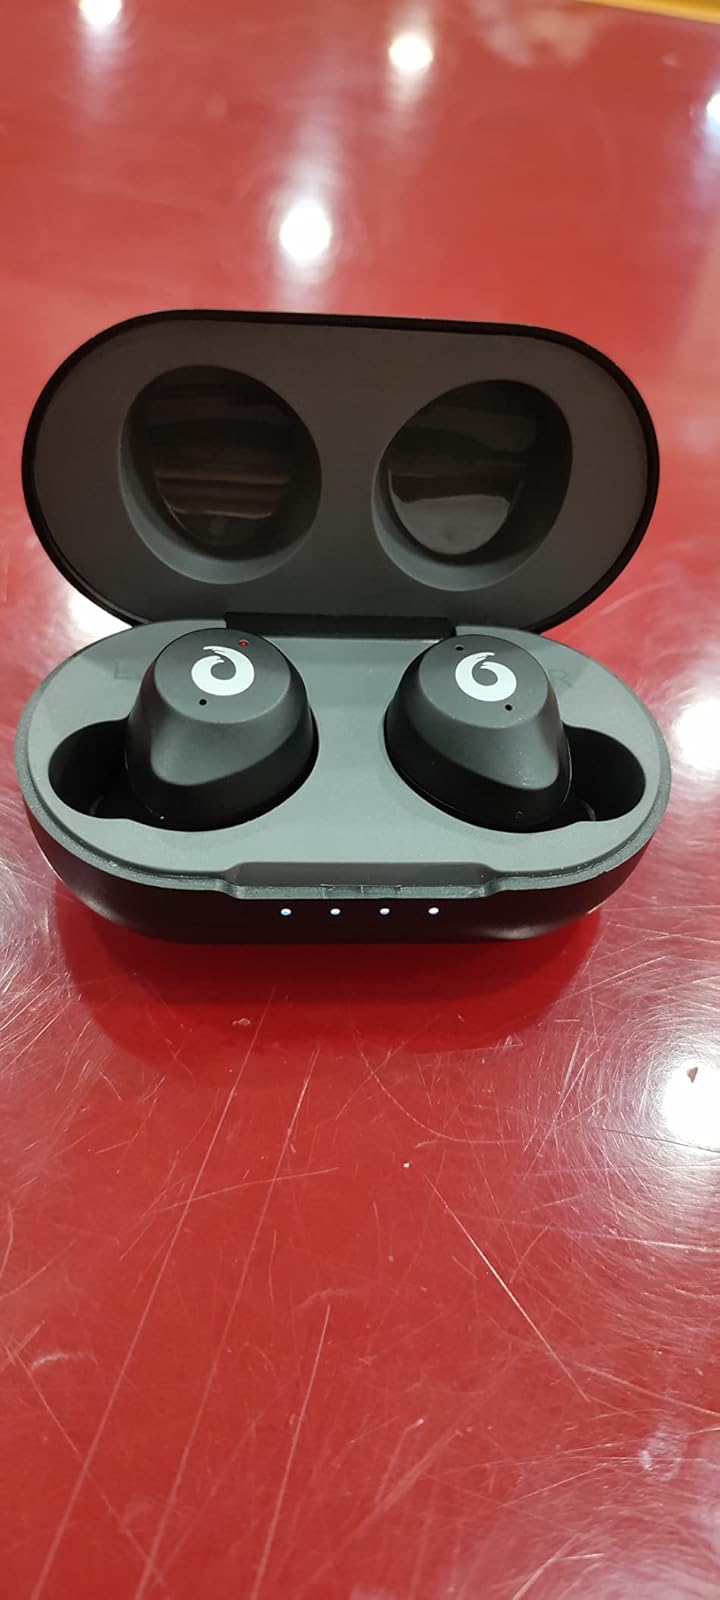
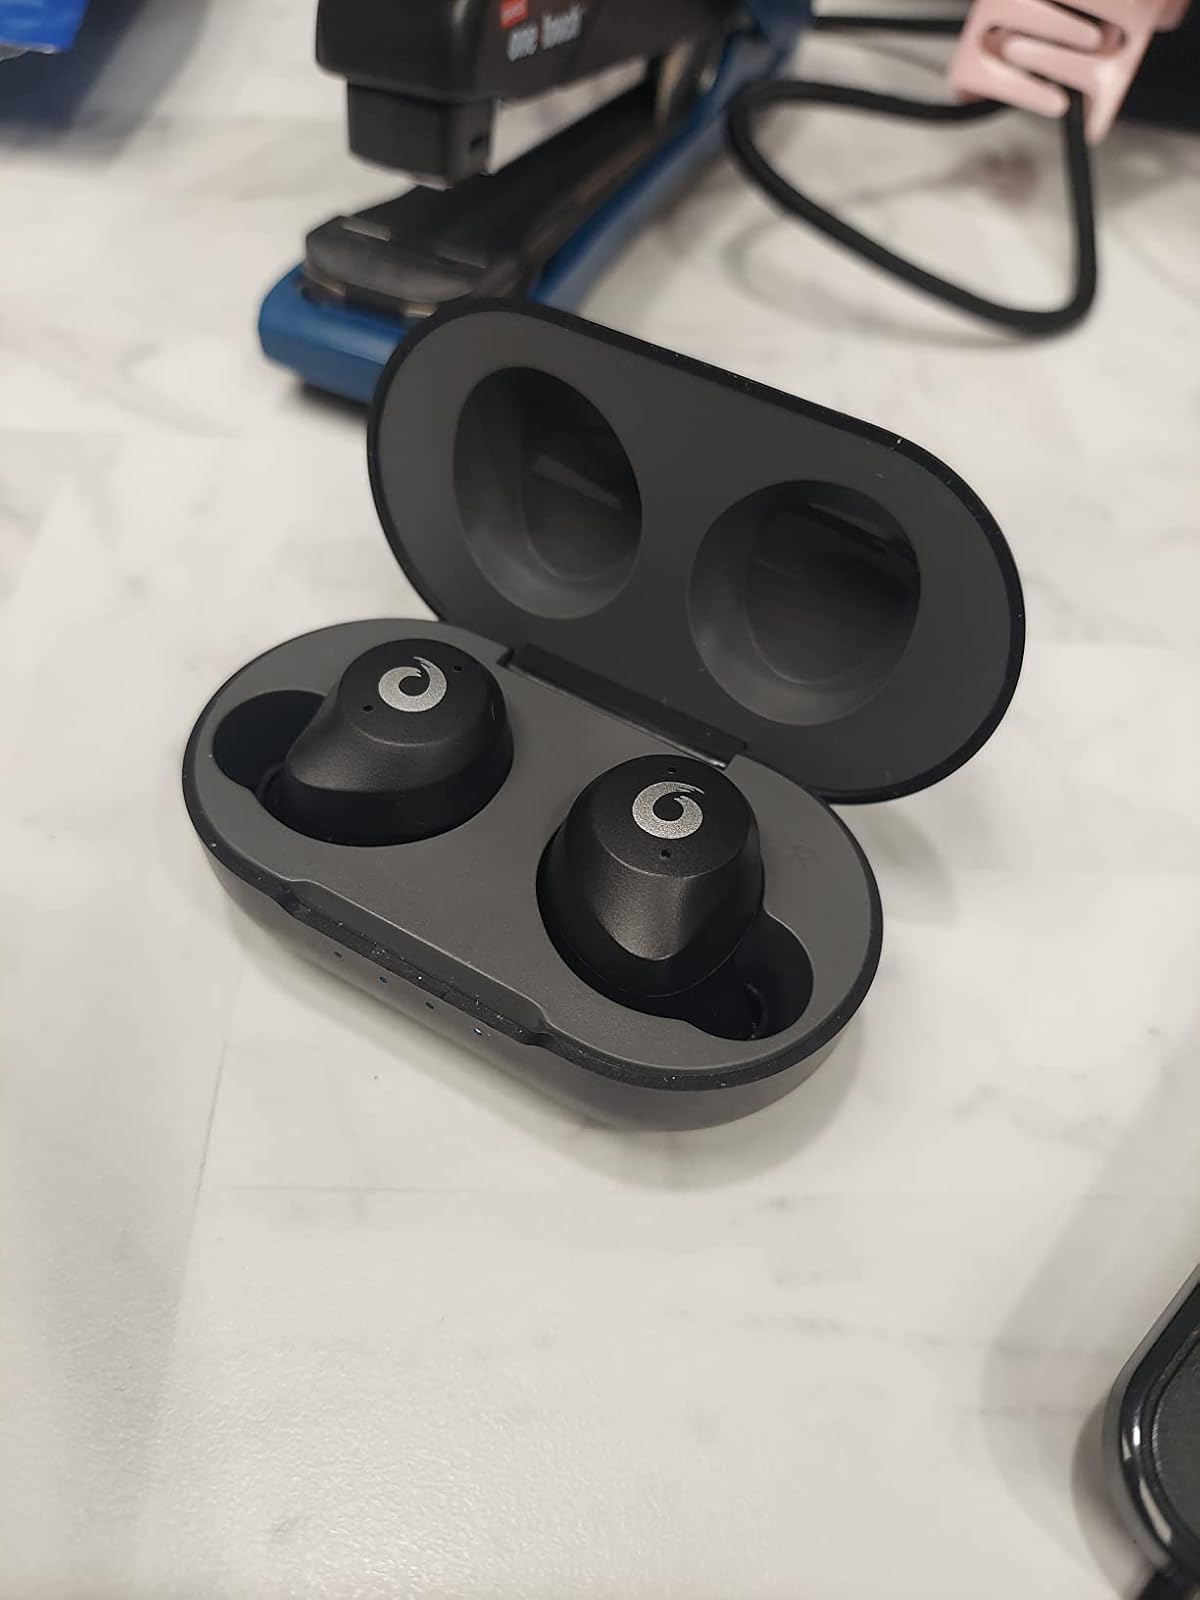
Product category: earbuds
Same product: yes